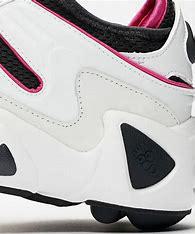
Brand: Adidas
Model: FYW S 97